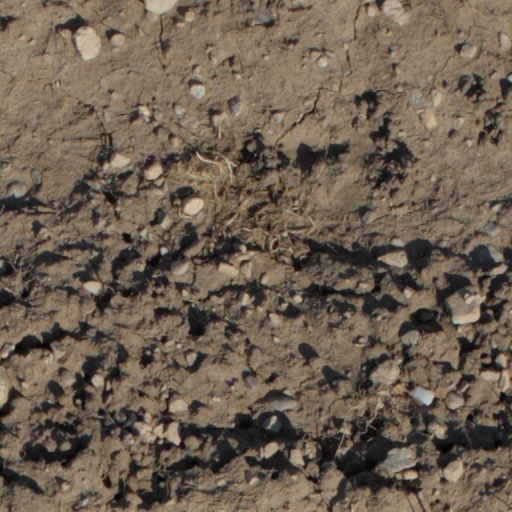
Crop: wheat